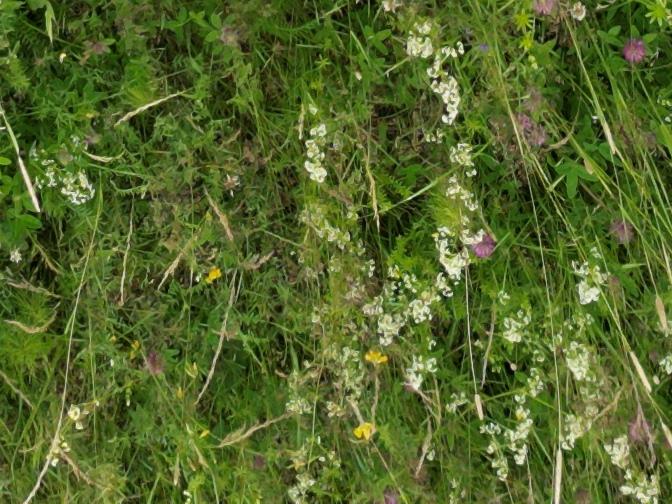
Flowers visible: yarrow flowers, yarrow flowers,  daisy flowers, yarrow flowers, yarrow flowers